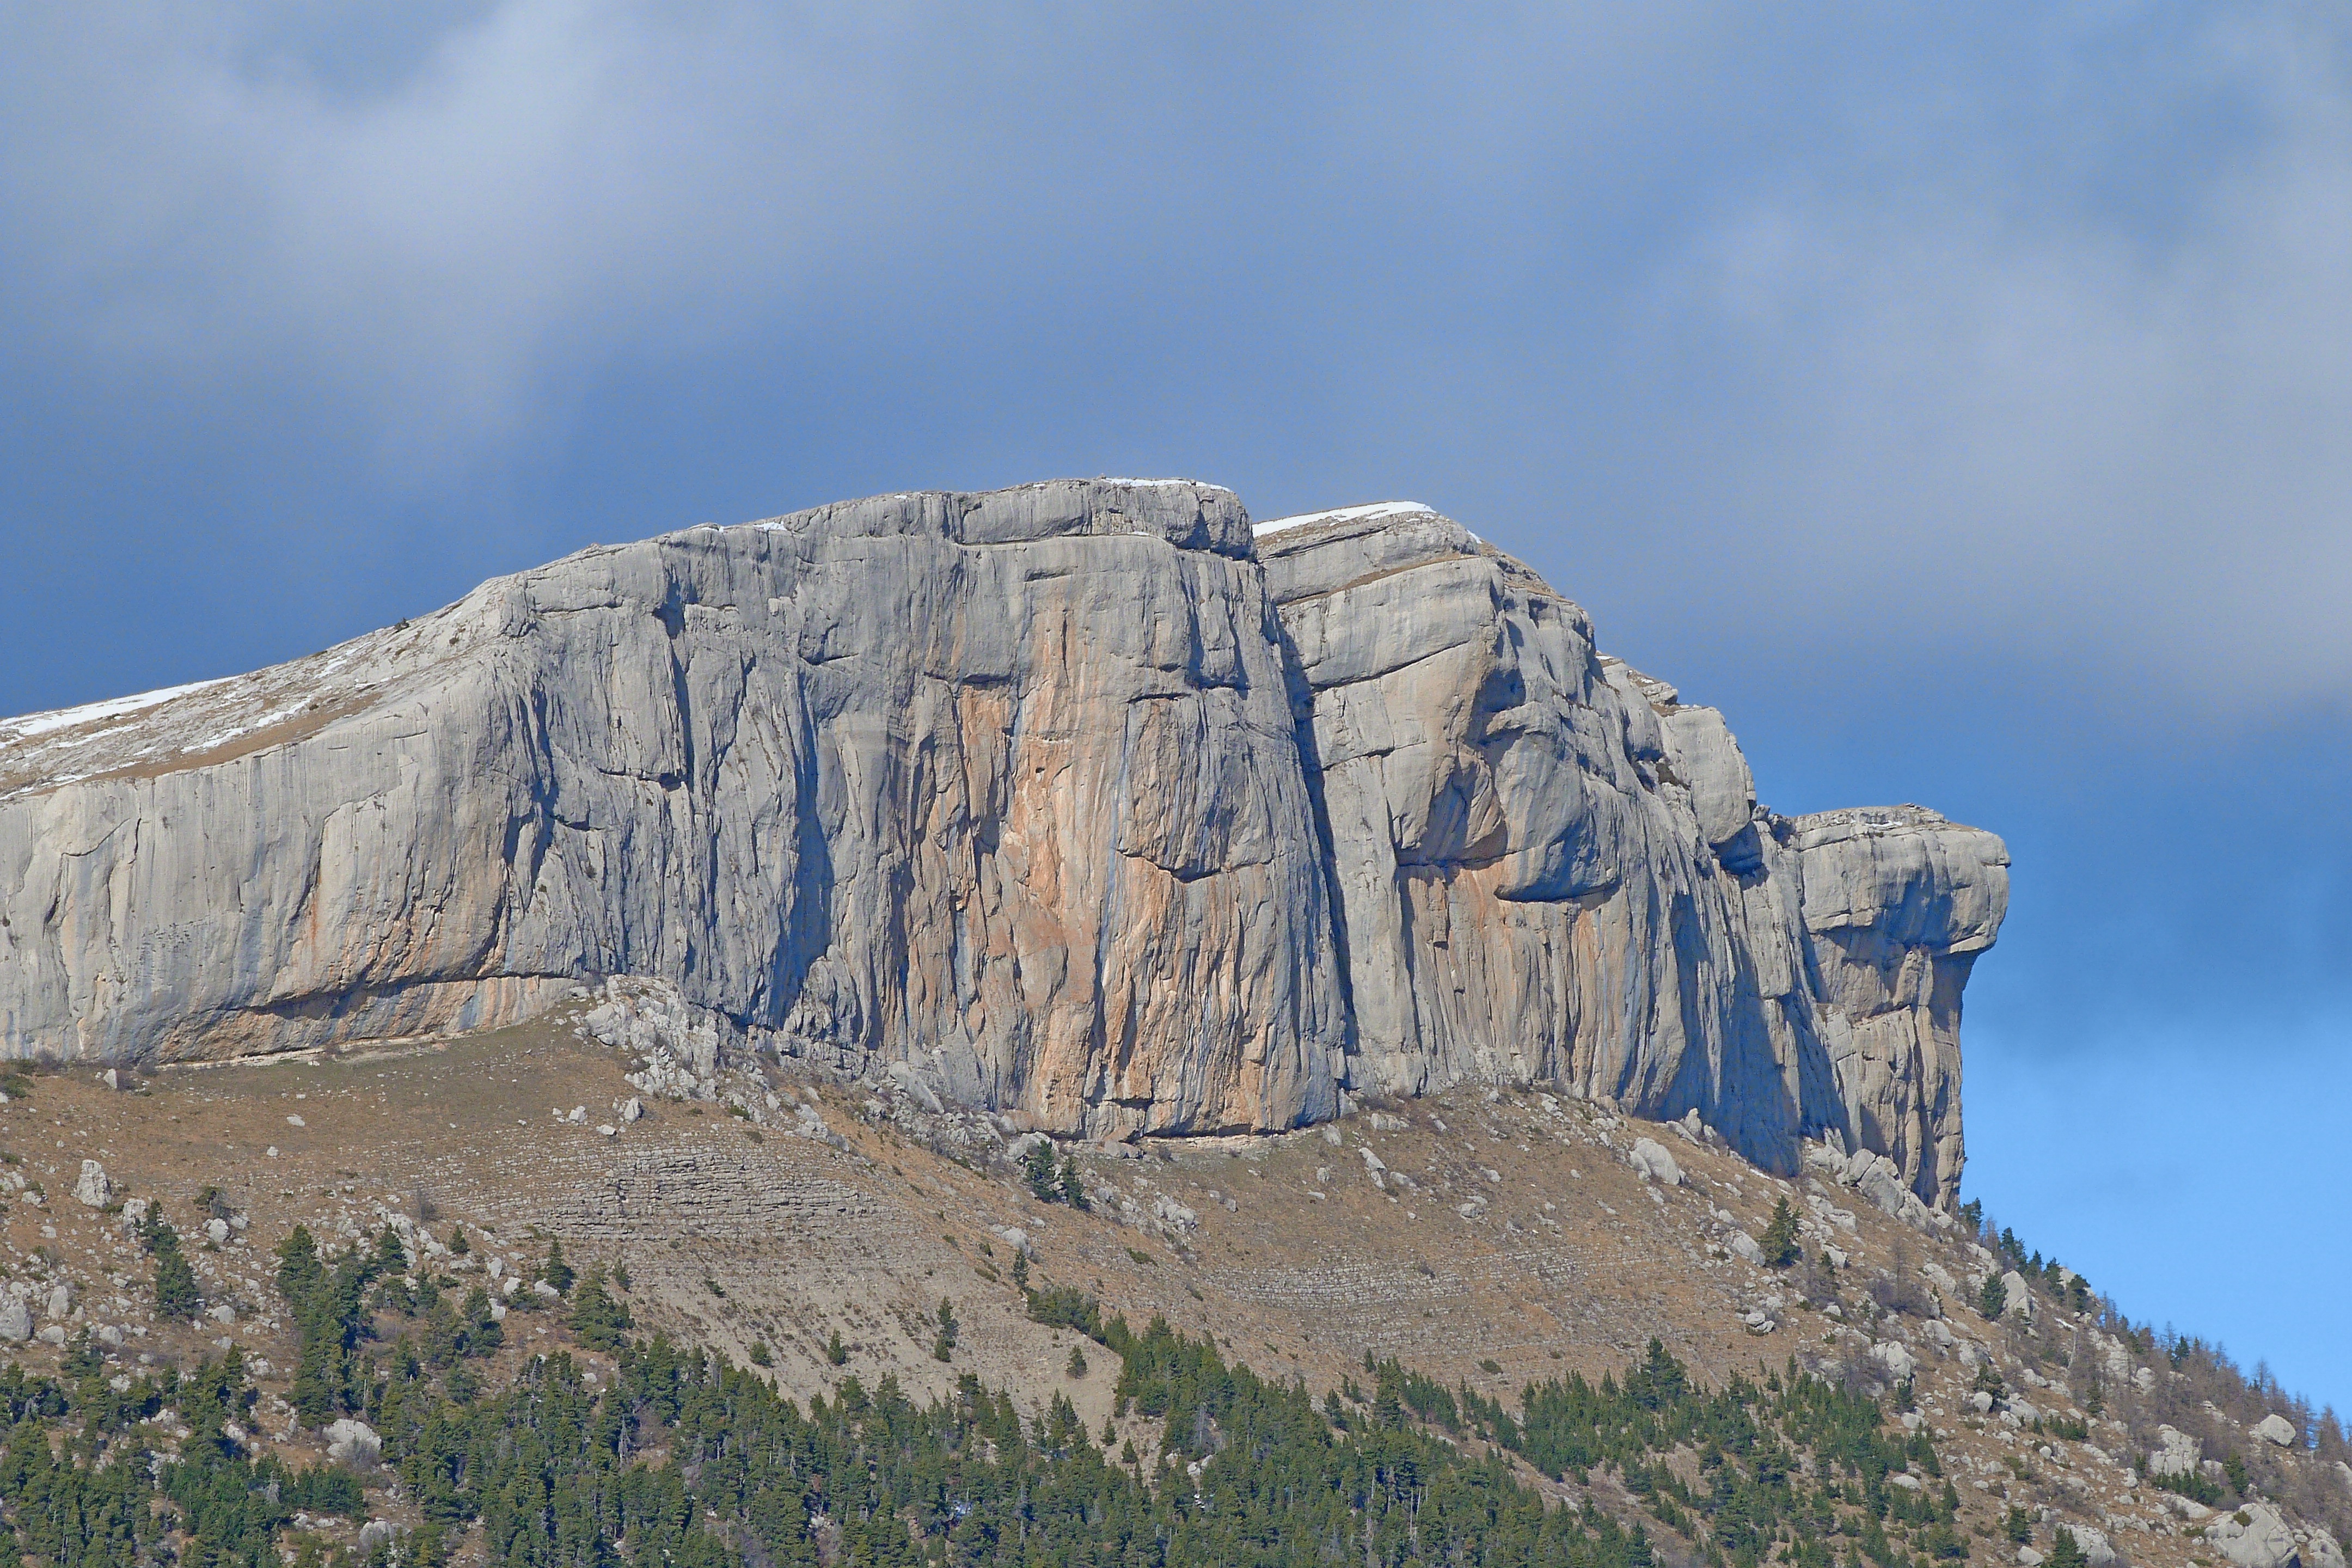
nature, rock, wilderness, mountain, adventure, mountain range, formation, cliff, park, terrain, national park, material, ridge, summit, geology, mountains, alps, cliffs, badlands, landscapes, plateau, vertical, butte, landform, geographical feature, mountainous landforms, spot climbing